Historiography of early Christianity

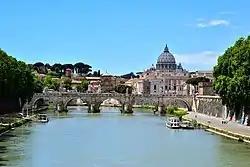
St. Peter's Basilica, believed to be the burial site of St. Peter, seen from the River Tiber. The iconic dome dominates the skyline of Rome.

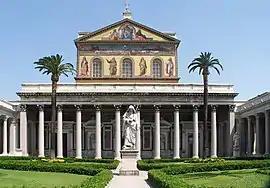
Basilica of Saint Paul Outside the Walls, believed to be the burial site of St. Paul.

The Catholic Church believes itself to be the continuation of the Christian community founded by Jesus in his consecration of Simon Peter. In the Catholic view, modern bishops are the successors to the apostles.